Crazy Love (1993 film)

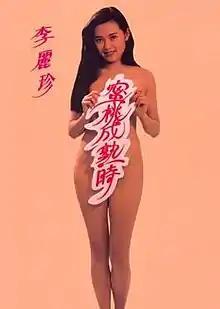

Crazy Love (蜜桃成熟時) is a 1993 Romantic comedy Hong Kong film directed by Roman Cheung.